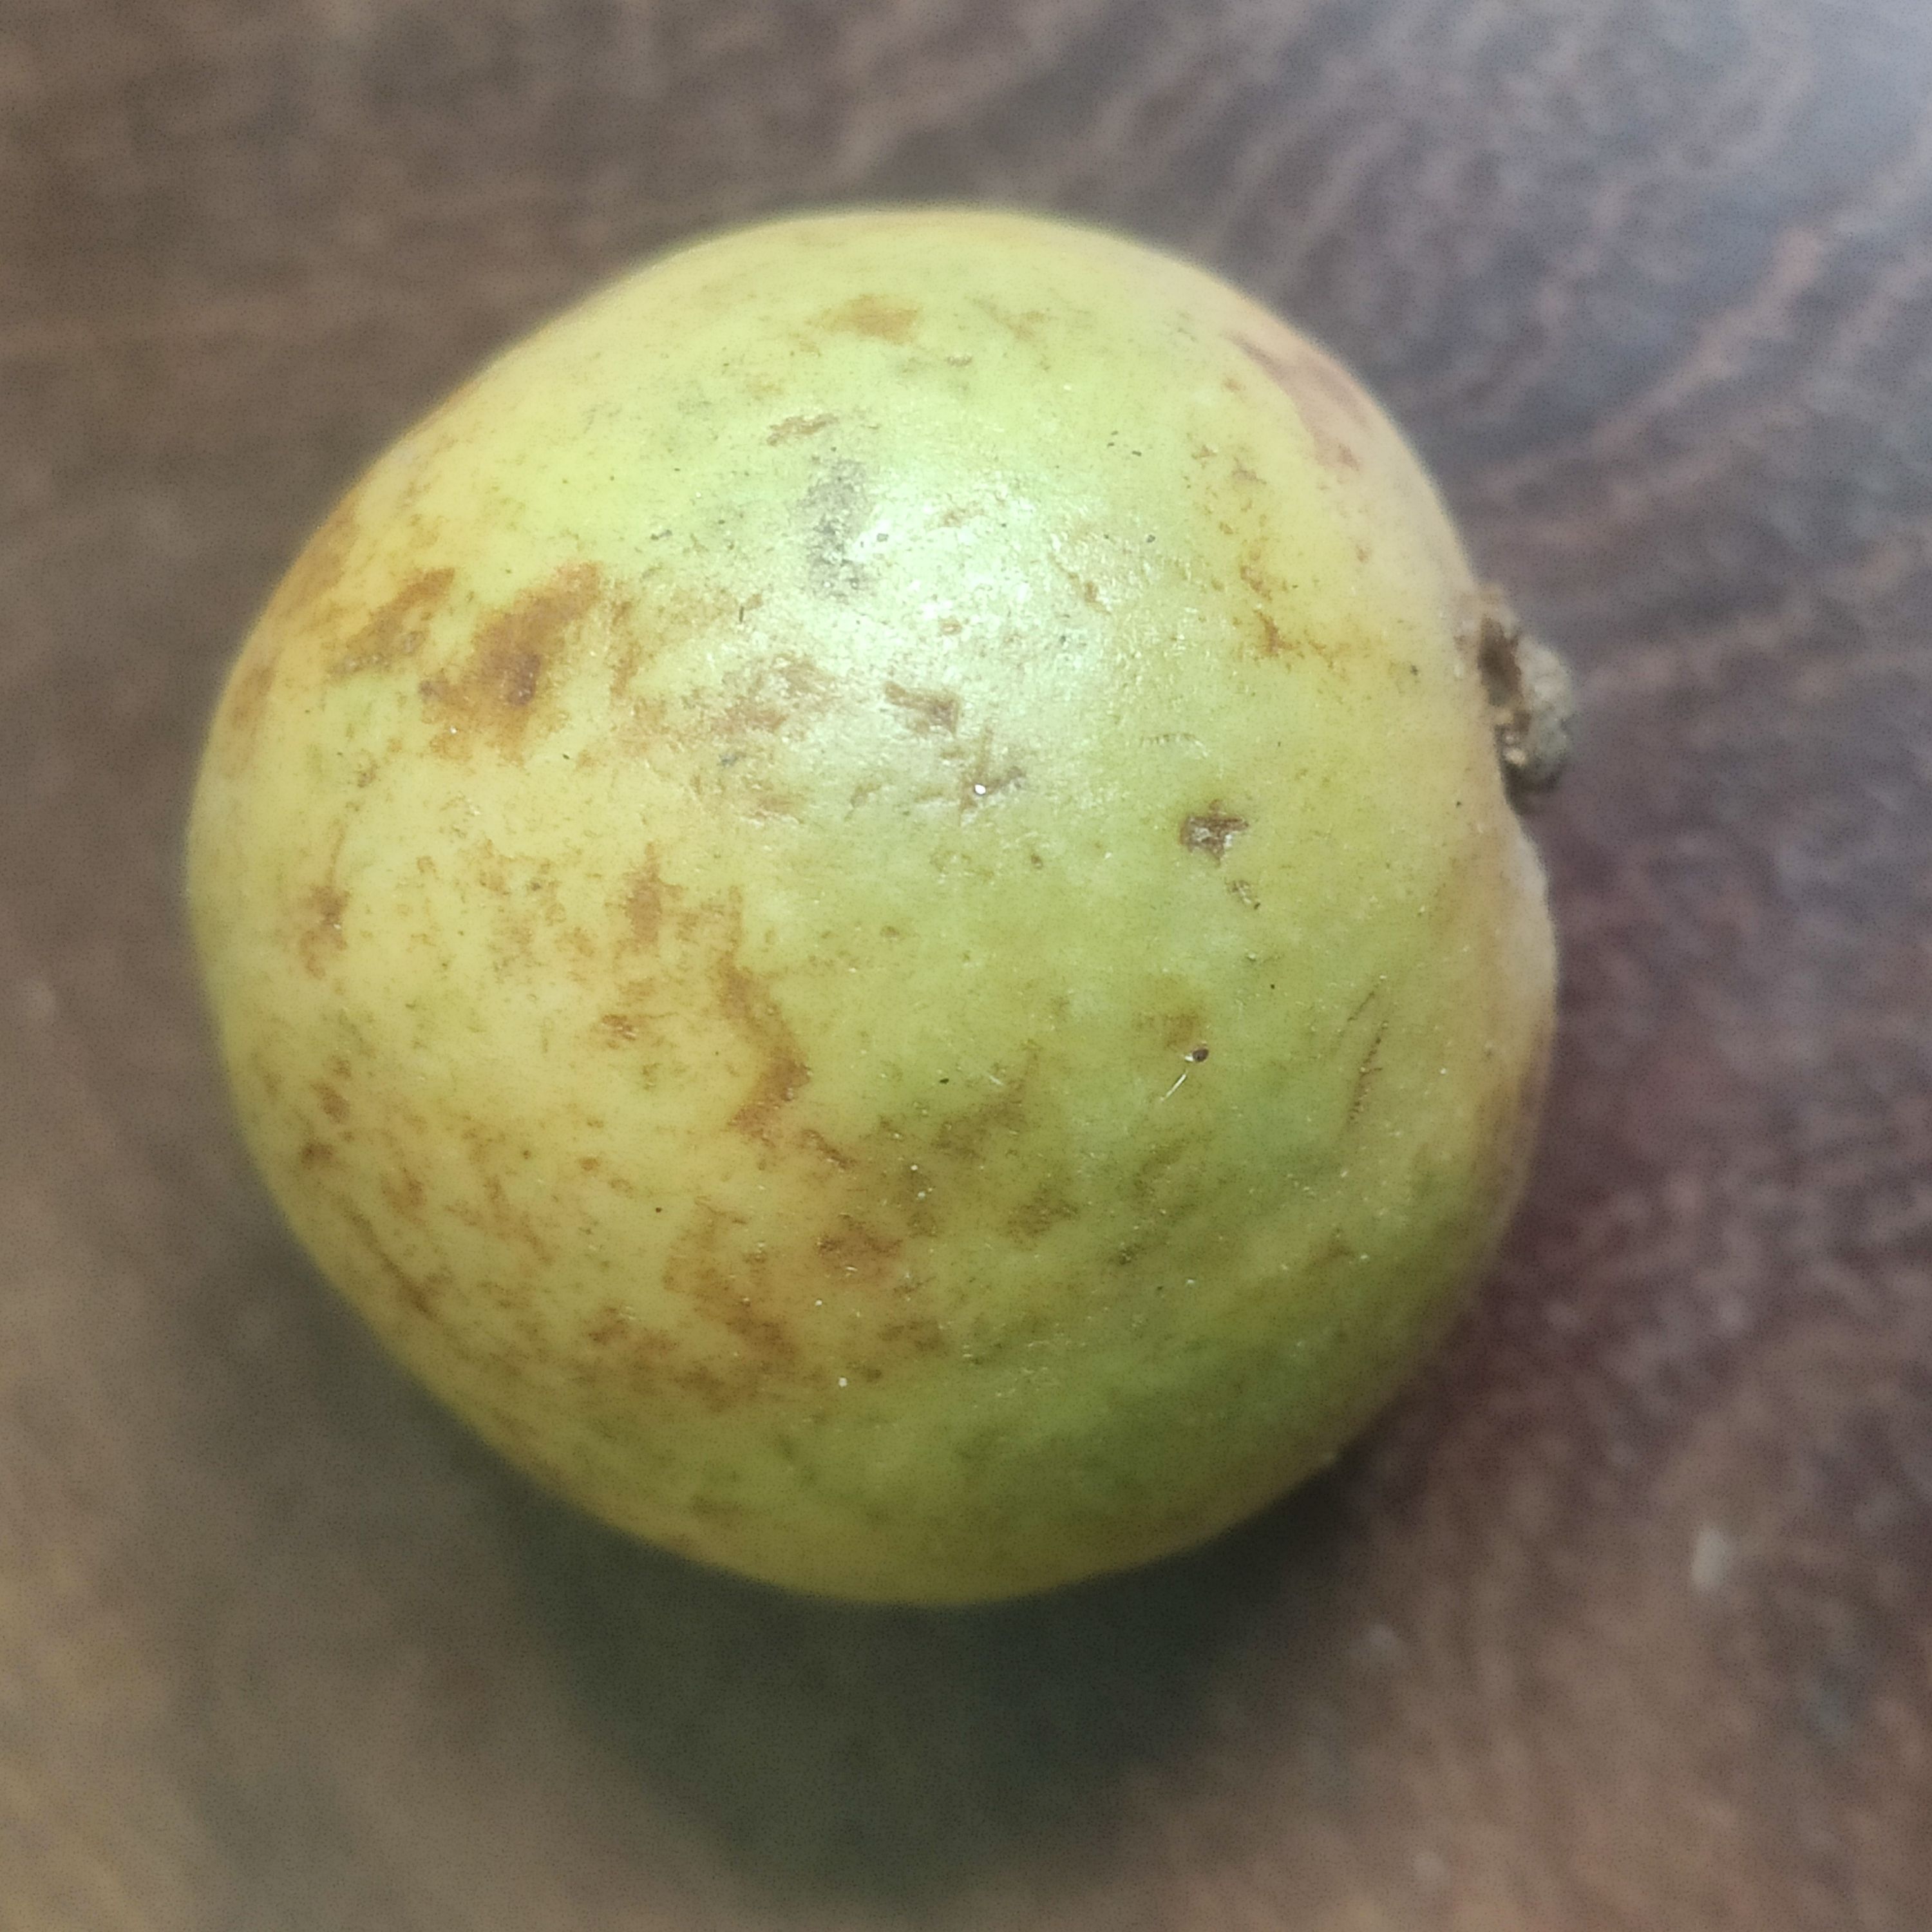
Fruit: burmese-grape
Grade: 1st-grade